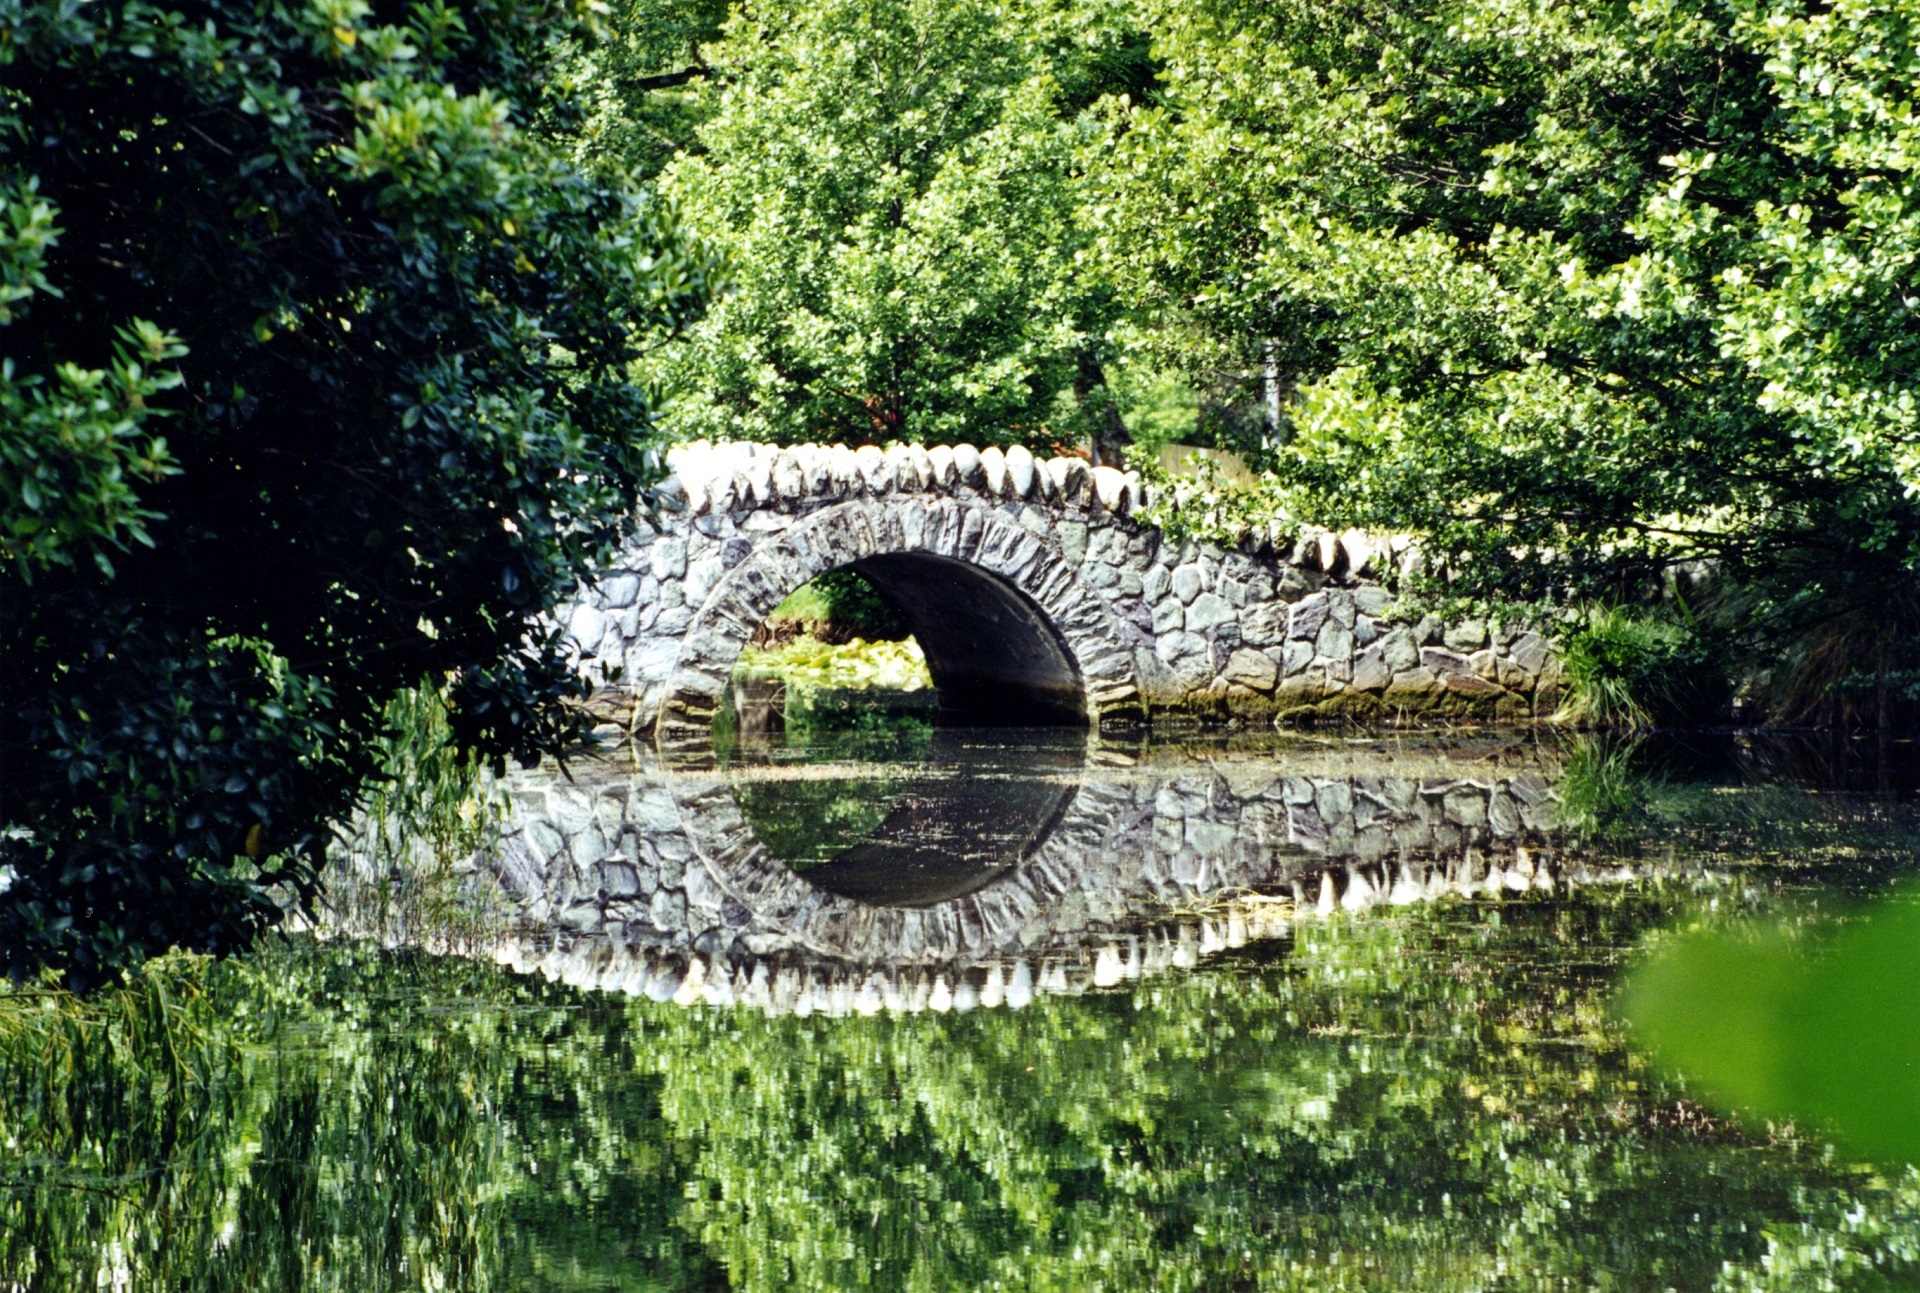
landscape, water, architecture, structure, bridge, lake, river, pond, reflection, jungle, tranquil, scenic, peaceful, park, reservoir, garden, waterway, trees, rocks, stones, still, scene, botanical garden, arch bridge, motionless, fish pond, nonbuilding structure